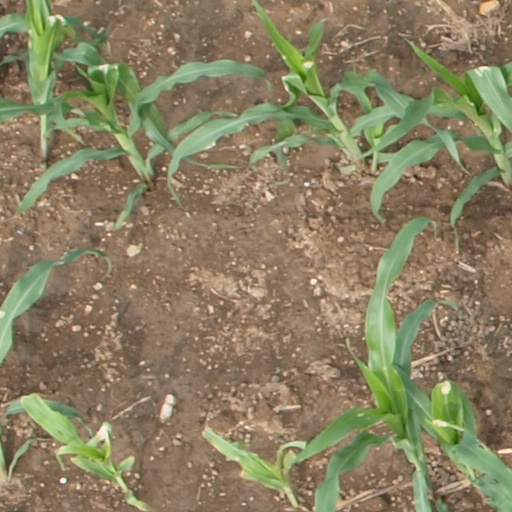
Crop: maize; corn